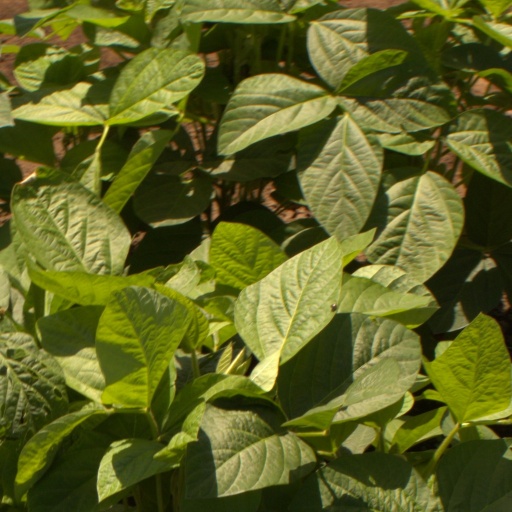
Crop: soybean